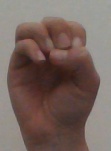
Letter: ha